Anthony New

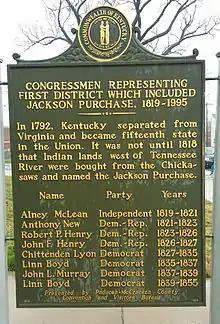
Sign in front of the McCracken, Kentucky Courthouse (in Paducah, Kentucky) commemorating early members of the U.S. House of Representatives representing Jackson Purchase (U.S. historical region). The "First District" in the title actually changed over time. It refers to the Jackson Purchase, which was in the from 1819 to 1823, the until 1833, and then the until the end of the sign's lineage in 1855.

Anthony New (1747 – March 2, 1833) was an 18th-century and 19th-century American congressman and lawyer from Virginia and Kentucky.